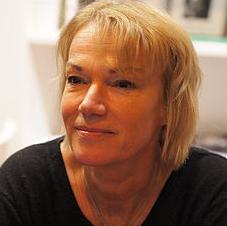
Age: 58